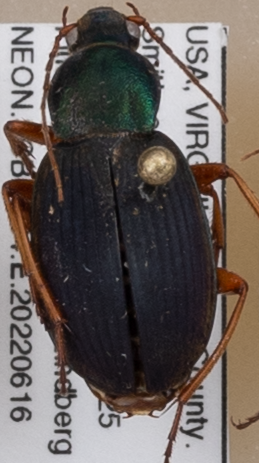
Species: Chlaenius aestivus
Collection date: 2022-06-16
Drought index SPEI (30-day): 0.54
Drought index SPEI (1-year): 0.512
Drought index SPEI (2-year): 0.71